Marlborough Pub and Theatre

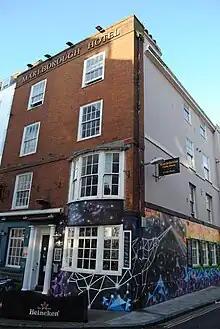
The Marlborough in January 2015

The Marlborough Pub and Theatre is a historic venue, situated at 4 Princes Street, Brighton. It has been associated, since the 1970s, with the LGBT community. The Marlborough's small theatre presents drama, cabaret and music throughout the year, including during the Brighton Fringe Festival, LGBT History Month and Brighton Pride Arts Festival. The pub reopened in 2021 as 'The Actors'.